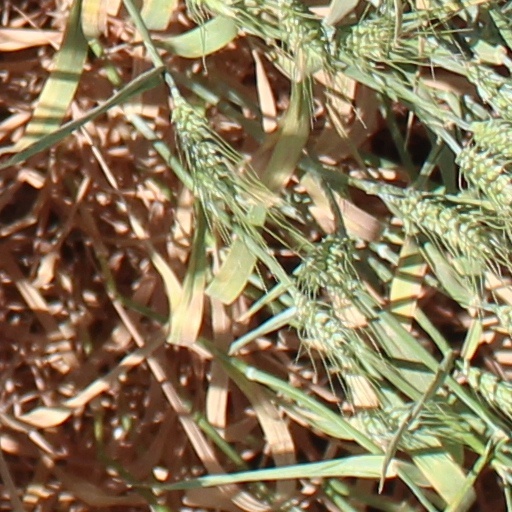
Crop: wheat